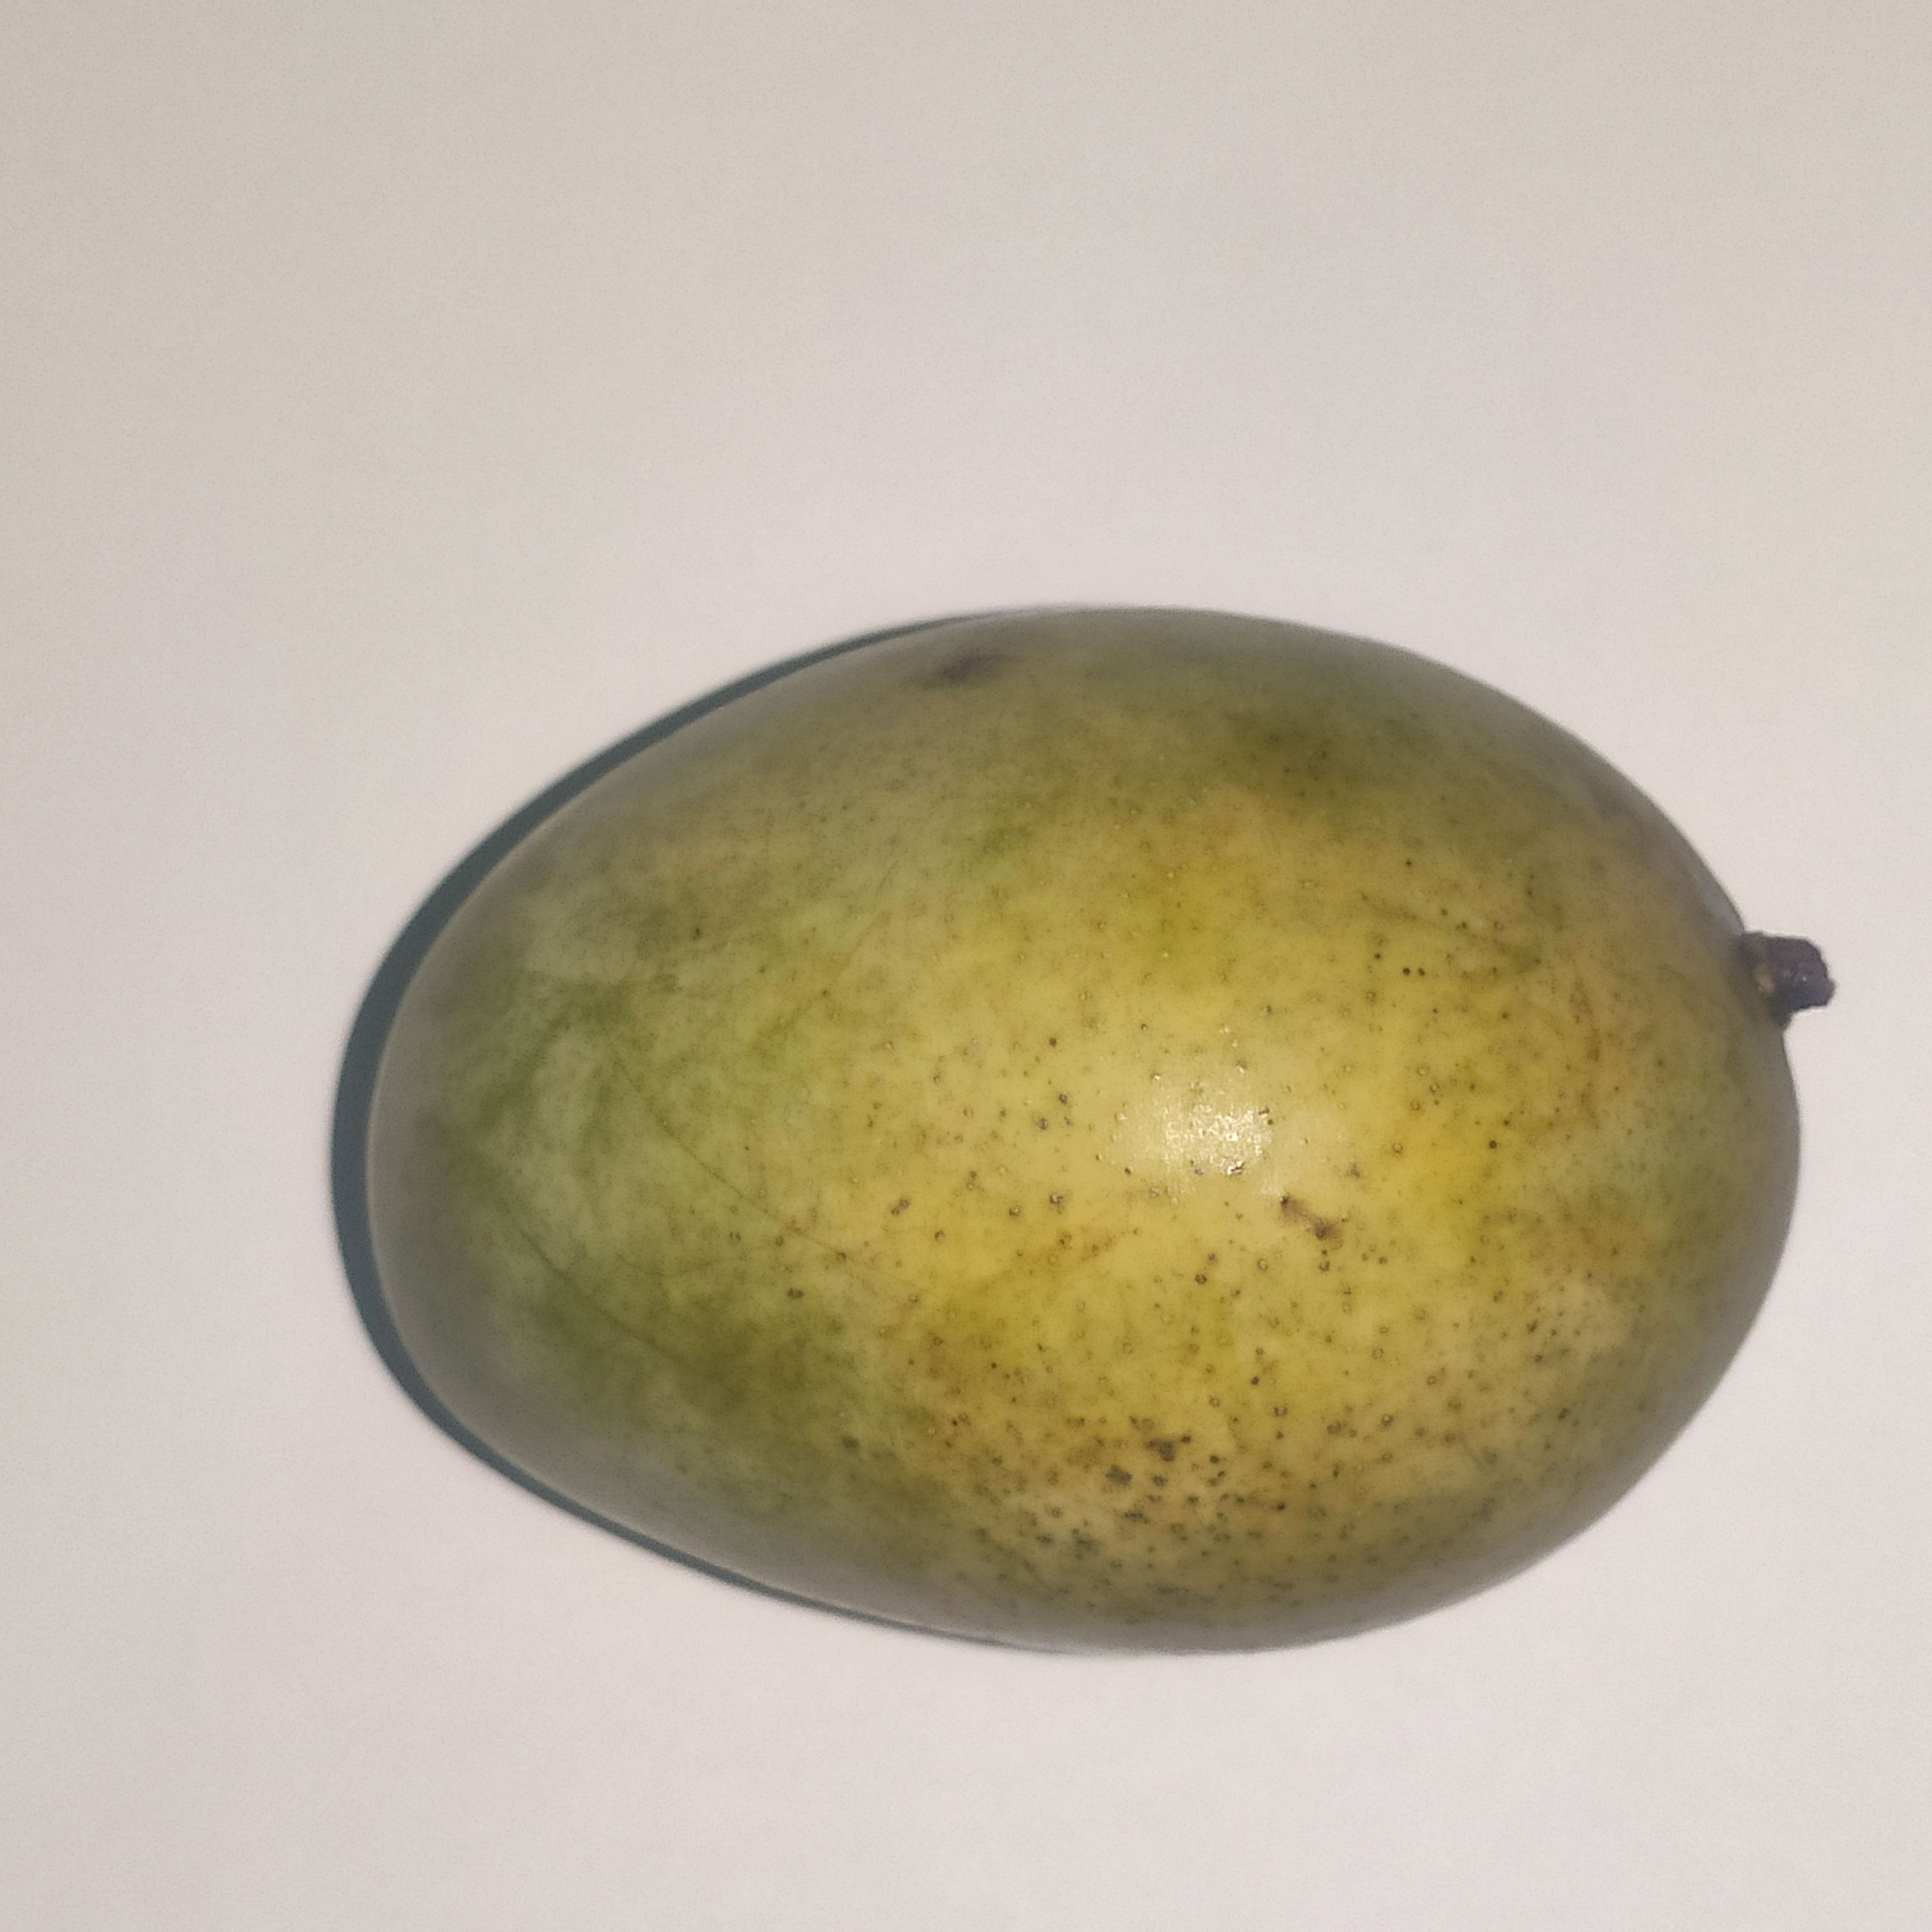
Fruit: mango
Grade: 1st-grade